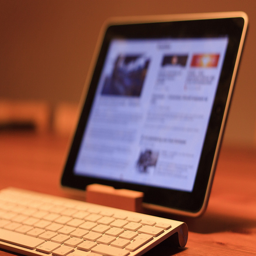
A table pc with a keyboard in front of it.
A computer keyboard and tablet on a wooden table.
A tablet with a keyboard attached sits on the table.
The tablet is propped up in front of a keyboard.
A tablet is is propped up next to a white keyboard.